Alliance (Firefly)

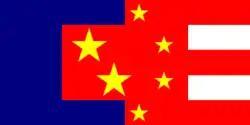
An alternate Union of Allied Planets flag (episode "Bushwacked").

The two worlds that make up the "core planets" (the first worlds to be terraformed) are Sihnon, a mostly East and Southeast Asian–themed planet, and Londinium, a world with mostly American and Western European influences. The alliance of the two worlds leads up to a multi-racial, multi-ethnic, and multi-religious universe.